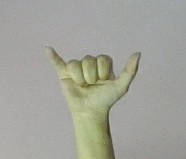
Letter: ya